Jeep Grand Cherokee

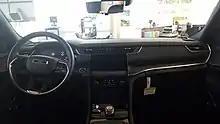
Interior

The fifth generation (WL) Grand Cherokee was revealed as the three-row LWB version, Grand Cherokee L on January 7, 2021. The two-row version was revealed on September 30, 2021. The Grand Cherokee L is assembled at the new Mack Avenue Assembly Complex, which is built on the grounds of the Mack Avenue Engine Complex in Detroit, Michigan. The two-row Grand Cherokee will continue to be assembled at the nearby Jefferson North Assembly Plant, where it has been assembled since its introduction in 1992 for the 1993 model year.